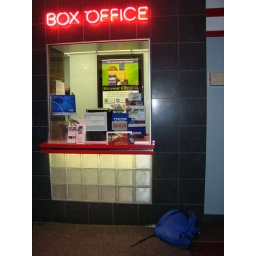
Hoot snuck into Synecdoche in the blue bag on the floor.